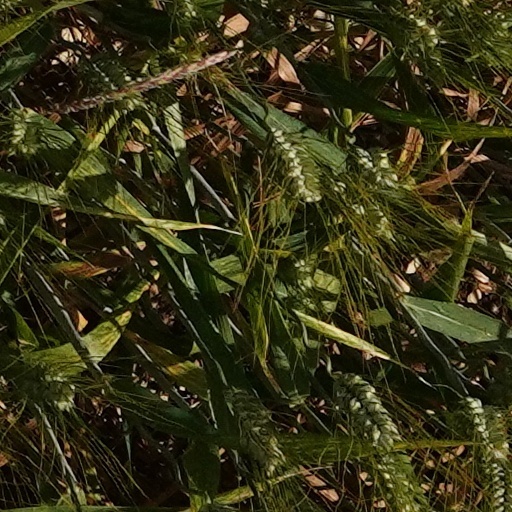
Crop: wheat